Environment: real
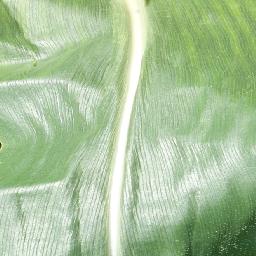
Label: healthy